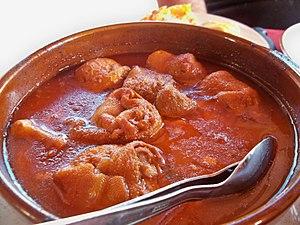
Défarde
Sahune est une commune française située dans le département de la Drôme, en région Auvergne-Rhône-Alpes.
La défarde est un mets d’abats d’agneau cuisiné au vin blanc. C'est une spécialité, avec la couve, de la ville de Crest dans le département français de la Drôme.
Le mariage vin et cuisine remonte à l'Antiquité. Il va traverser le Moyen Âge, s'enrichir à la Renaissance et devenir un véritable classique de nos jours. On doit distinguer dans cette alliance la cuisine du vin et la cuisine au vin qui ont été et restent les deux façons d'utiliser les apports qualitatifs du vin en gastronomie.